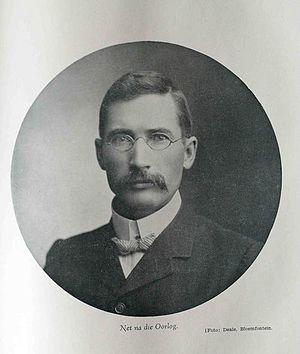
Le Parti national est un parti politique d'Afrique du Sud fondé en 1914 et dissous en 2005. Il fut connu également sous plusieurs autres appellations successives comme Parti national purifié, Parti national réunifié et enfin Nouveau Parti national.
James Barry Munnik Hertzog, KC, est un avocat, un général boer, un homme politique et un chef de gouvernement d'Afrique du Sud. Membre du parlement de l'Union Sud-Africaine, fondateur du Parti national en 1914, il est ministre de la justice et des affaires indigènes, avant de devenir premier ministre de l'Union d'Afrique du Sud ainsi que le premier ministre des affaires étrangères du pays.